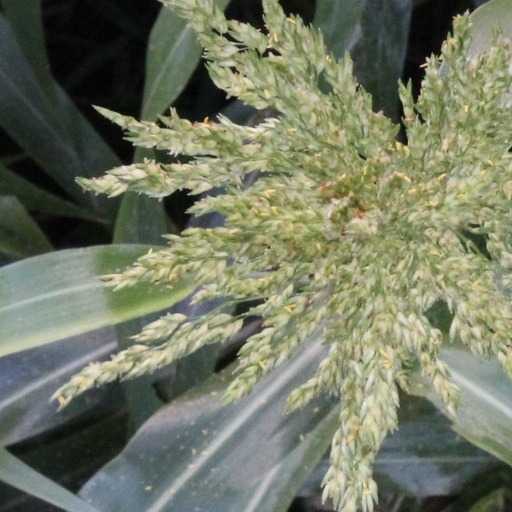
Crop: sorghum